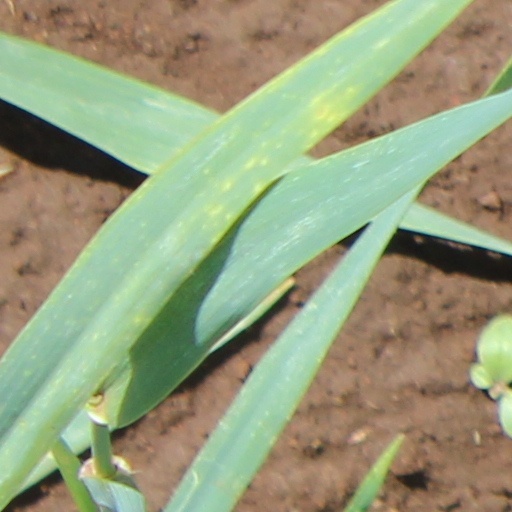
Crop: wheat